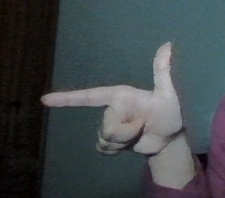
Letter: yaa